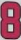
Number: 8